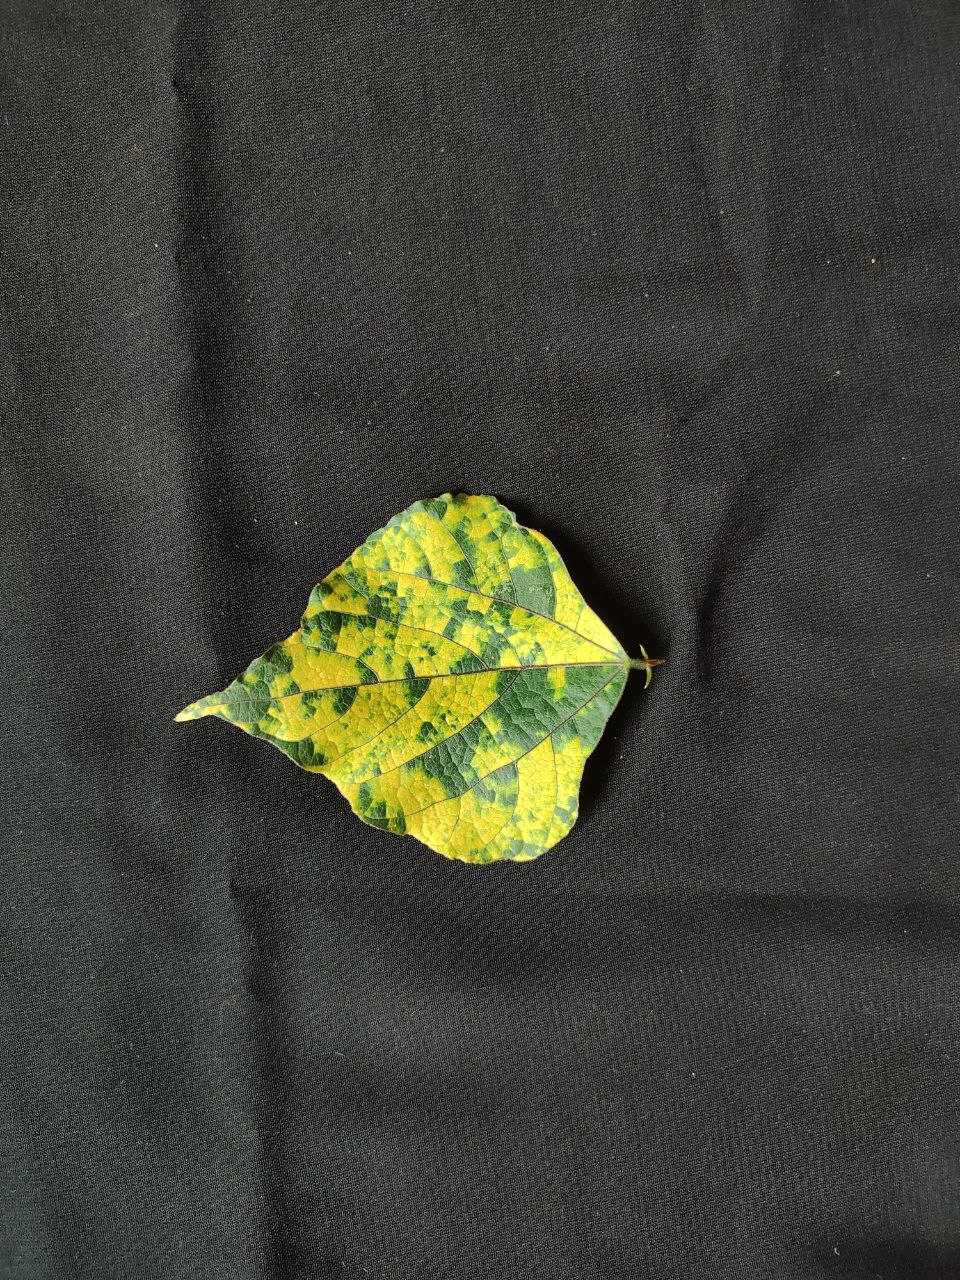
Crop: bean
Leaf condition: Mosaic Virus